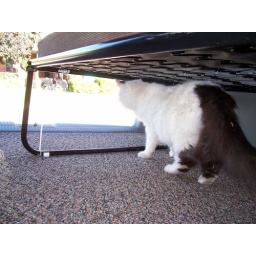
Eli the wonderkitty enjoying the new bed & carpet in the back of the van